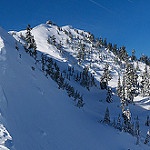
Label: mountain